George Washington Slept Here

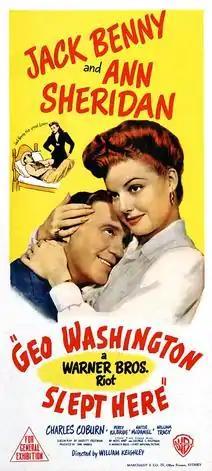
Film poster

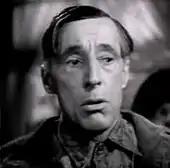

George Washington Slept Here is a 1942 comedy film starring Jack Benny, Ann Sheridan, Charles Coburn, Percy Kilbride, and Hattie McDaniel. It was based on the 1940 play of the same name by Moss Hart and George S. Kaufman, adapted by Everett Freeman, and was directed by William Keighley.